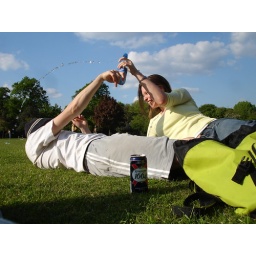
Ben and Phoebe fighting over water bottle 2